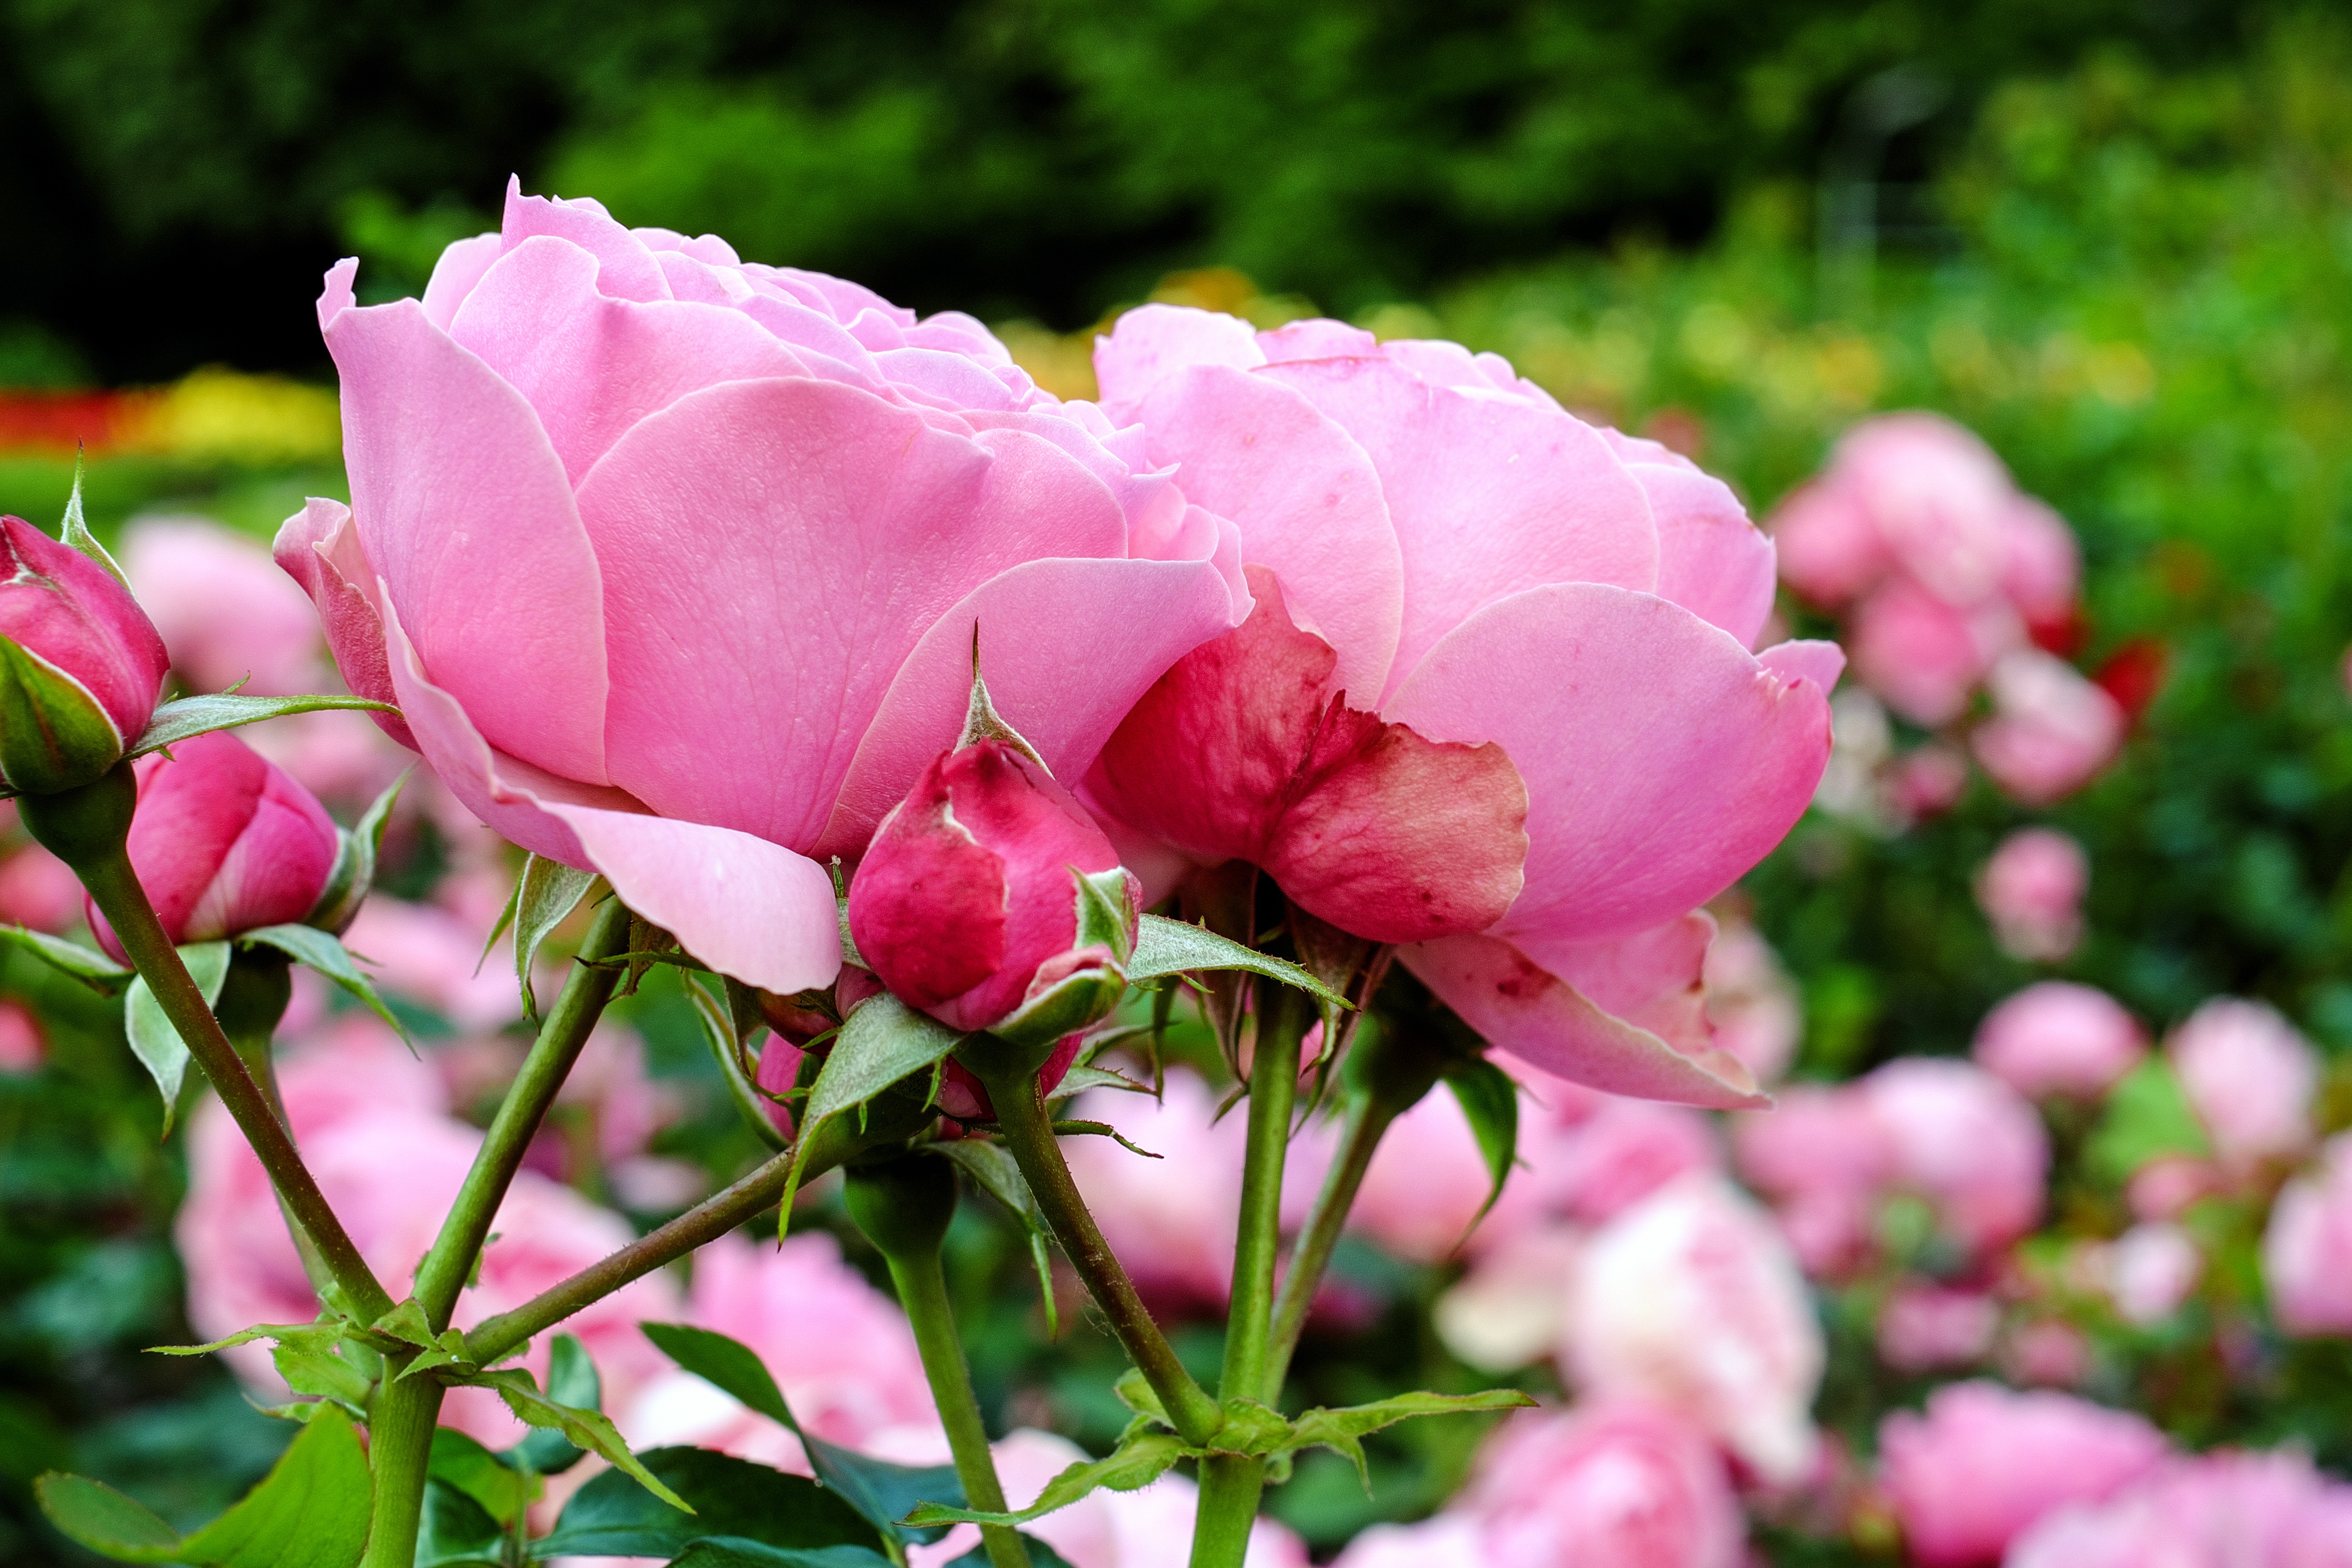
nature, blossom, plant, flower, petal, bloom, rose, botany, pink, flora, flowers, shrub, macro photography, flowering plant, garden roses, rose family, garden rose, land plant